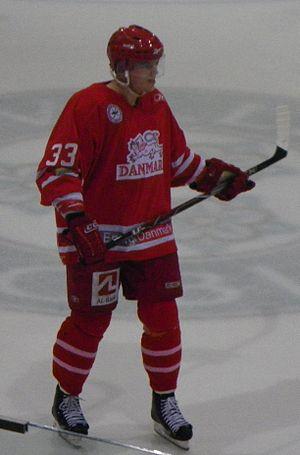
Julian Jakobsen, joueur de hockey sur glace avec l'équipe du Danemark. Match amical contre la France à Grenoble.